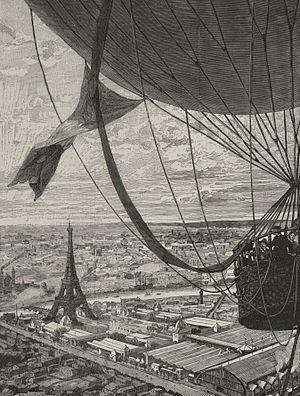
Louis Édouard Surcouf né le 5 novembre 1862 à Paris 9ᵉ et mort en décembre 1938, est un aéronaute, ingénieur et industriel français.